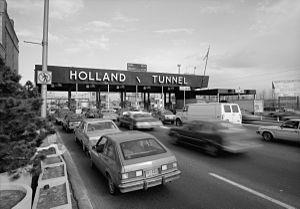
Le Holland Tunnel, autrefois connu sous le nom de Hudson River Vehicular Tunnel ou de Canal Street Tunnel, est un des deux tunnels autoroutiers qui traversent l'Hudson pour relier l'île de Manhattan à Jersey City, sur le continent. L'autre tunnel est le Lincoln Tunnel.